HMAS Moresby (1918)

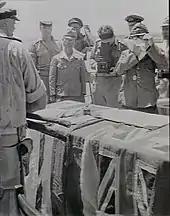
The Timor surrender ceremony aboard HMAS "Moresby"

In November 1943, "Moresby" was reassigned to survey duties, and spent the rest of the war based in Darwin. In September and October 1945, "Moresby" was assigned to a group of ships assisting the re-occupation of Timor. The Japanese surrender of Timor was performed aboard "Moresby" on 11 September 1945. "Moresby" earned two battle honours for her wartime service: "Pacific 1942-43", and "New Guinea 1943-44".